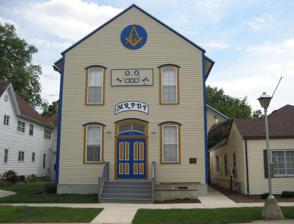
Building: AF and AM Lodge 687
Country: United States of America
Year built: 1876
AF and AM Lodge 687 General information Architectural style Italianate Address 203 West High Street, Orangeville , Stephenson County , Illinois Town or city Orangeville Country USA Completed 1896 Renovated 1903 Technical details Floor count 3 AF and AM Lodge 687, Orangeville U.S. National Register of Historic Places Show map of Illinois Show map of the United States Coordinates 42°28′07″N 89°38′45″W / 42.4685°N 89.6457°W / 42.4685; -89.6457 Area less than one acre Built 1896; 1900 Architectural style Italianate NRHP reference No. 03000354 Added to NRHP May 9, 2003 The Ancient Free and Accepted Masons Lodge 687 (AF and AM), also known as the Independent Order of Odd Fellows J.R. Scruggs Lodge 372 , is a building constructed in 1876 as a Masonic Hall.  It is located in downtown Orangeville, Illinois , a small village in Stephenson County . The building, originally built by the local Masonic Lodge , was bought by the locally more numerous Independent Order of Oddfellows fraternal organization in 1893.  The building has served all of Orangeville's fraternal organizations for more than 125 years, from the time it was built.  The two-story, front gabled building has Italianate architecture elements.  It had a rear wing added to it in 1903.  By 2003, the first floor has been returned to use as a community center, holding dinner theatre and other community functions, much as the building had originally served the community until first floor space was rented out for commercial use in the late 19th century.  The building was listed on the U.S. National Register of Historic Places in 2003.  The building is the home of the Mighty Richmond Players Dinner Theatre (MRPDT) dinner theatre which seats 54 persons and has scheduled four different productions for the 2010 season.  A $150,000 renovation of the building was recently completed. The building was listed on the National Register of Historic Places as AF and AM Lodge 687, Orangeville in 2003. Location The building is located in the central business district , along High and Main Streets, of the 800 person village of Orangeville , Illinois , United States . Orangeville is located about two mile (3 km) away from the Illinois– Wisconsin border, in Stephenson County . The Masonic Hall is one lot west of the intersection of High Street and East Street, High Street is the main thoroughfare through downtown Orangeville. The lot, on the south side of West High Street, is east, across the alley from John Bower's house, the Union House . Along with Union House, and the Masonic Hall, four of five sites in Orangeville listed on the U.S. National Register of Historic Places are found on High Street. High Street slopes uphill from the Richland Creek and is populated by historic, 19th century buildings. At the summit of High Street's slope is the Central House , which is another of the High Street structures listed on the National Register. The other listing is the 1926 People's State Bank . Other historic buildings in the approximately three block area include the 1888 Musser Building, and the 1906 Wagner Building. History The overhang along the west facade was added in 1903 The original (front) portion of the building was constructed in 1876 and has a full basement . Several alterations were made in 1903 including the addition of large rear wing to the building as well as an overhang above the first floor windows along the entire length of the west facade. The building was originally constructed to serve as the meeting hall for the local Ancient Free and Accepted Masons Lodge (AF and AM), but from its opening it has always been utilized by all of Orangeville's fraternal organizations. The AF and AM Lodge 687 of Orangeville built the building at a cost of US$ 2,500 just four years after the chapter was organized in 1872. The Independent Order of Oddfellows , J.R. Scruggs Lodge 372 (IOOF) had met in the hall since its construction and began to experience and upswing in membership while the AF and AM membership was declining. In 1893 the Masons sold the hall to the IOOF for $1,800, though they continued to rent the building and meet there as they had before. Architecture The two-story front gabled lodge viewed from in front of the People's State Bank The lodge is a two-story front gabled structure which features two rectangular sections. The first, and original section measures 45 by 30 feet (13.7 by 9.1 m) and the 1903 addition at the rear measures 15 by 32 feet (4.6 by 9.8 m); both sections are rectangular. The wooden building is clad in clapboard and stand on a fieldstone foundation, paint scrapings indicate the building had always been white, until recently. Significance The AF and AM Lodge in Orangeville has served the area for more than 125 years as a social meeting place for different fraternal organizations . From the time it was constructed to the present, the Orangeville Masonic Hall has served its intended function. For its role in the social history of and as an entertainment and recreation facility, the AF and AM Lodge 687 building was added to the U.S. National Register of Historic Places on May 9, 2003. References Wikimedia Commons has media related to AF and AM Lodge 687 (Orangeville, Illinois) .